River Ogden

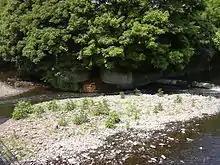
The confluence of the Rivers Ogden and Irwell at Irwell Vale

The River Ogden is a minor river in Lancashire, England. It is approximately long and has a catchment area of .